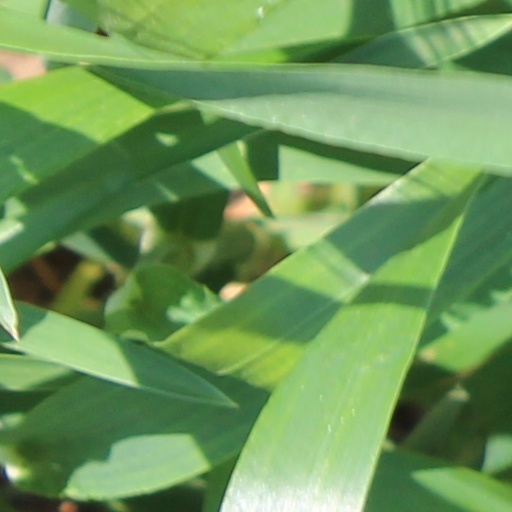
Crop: wheat